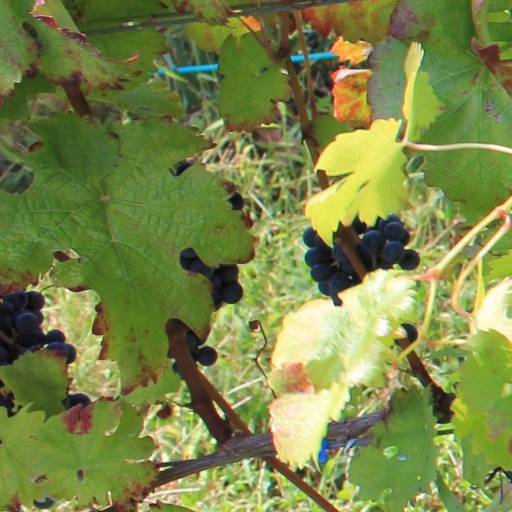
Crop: grape